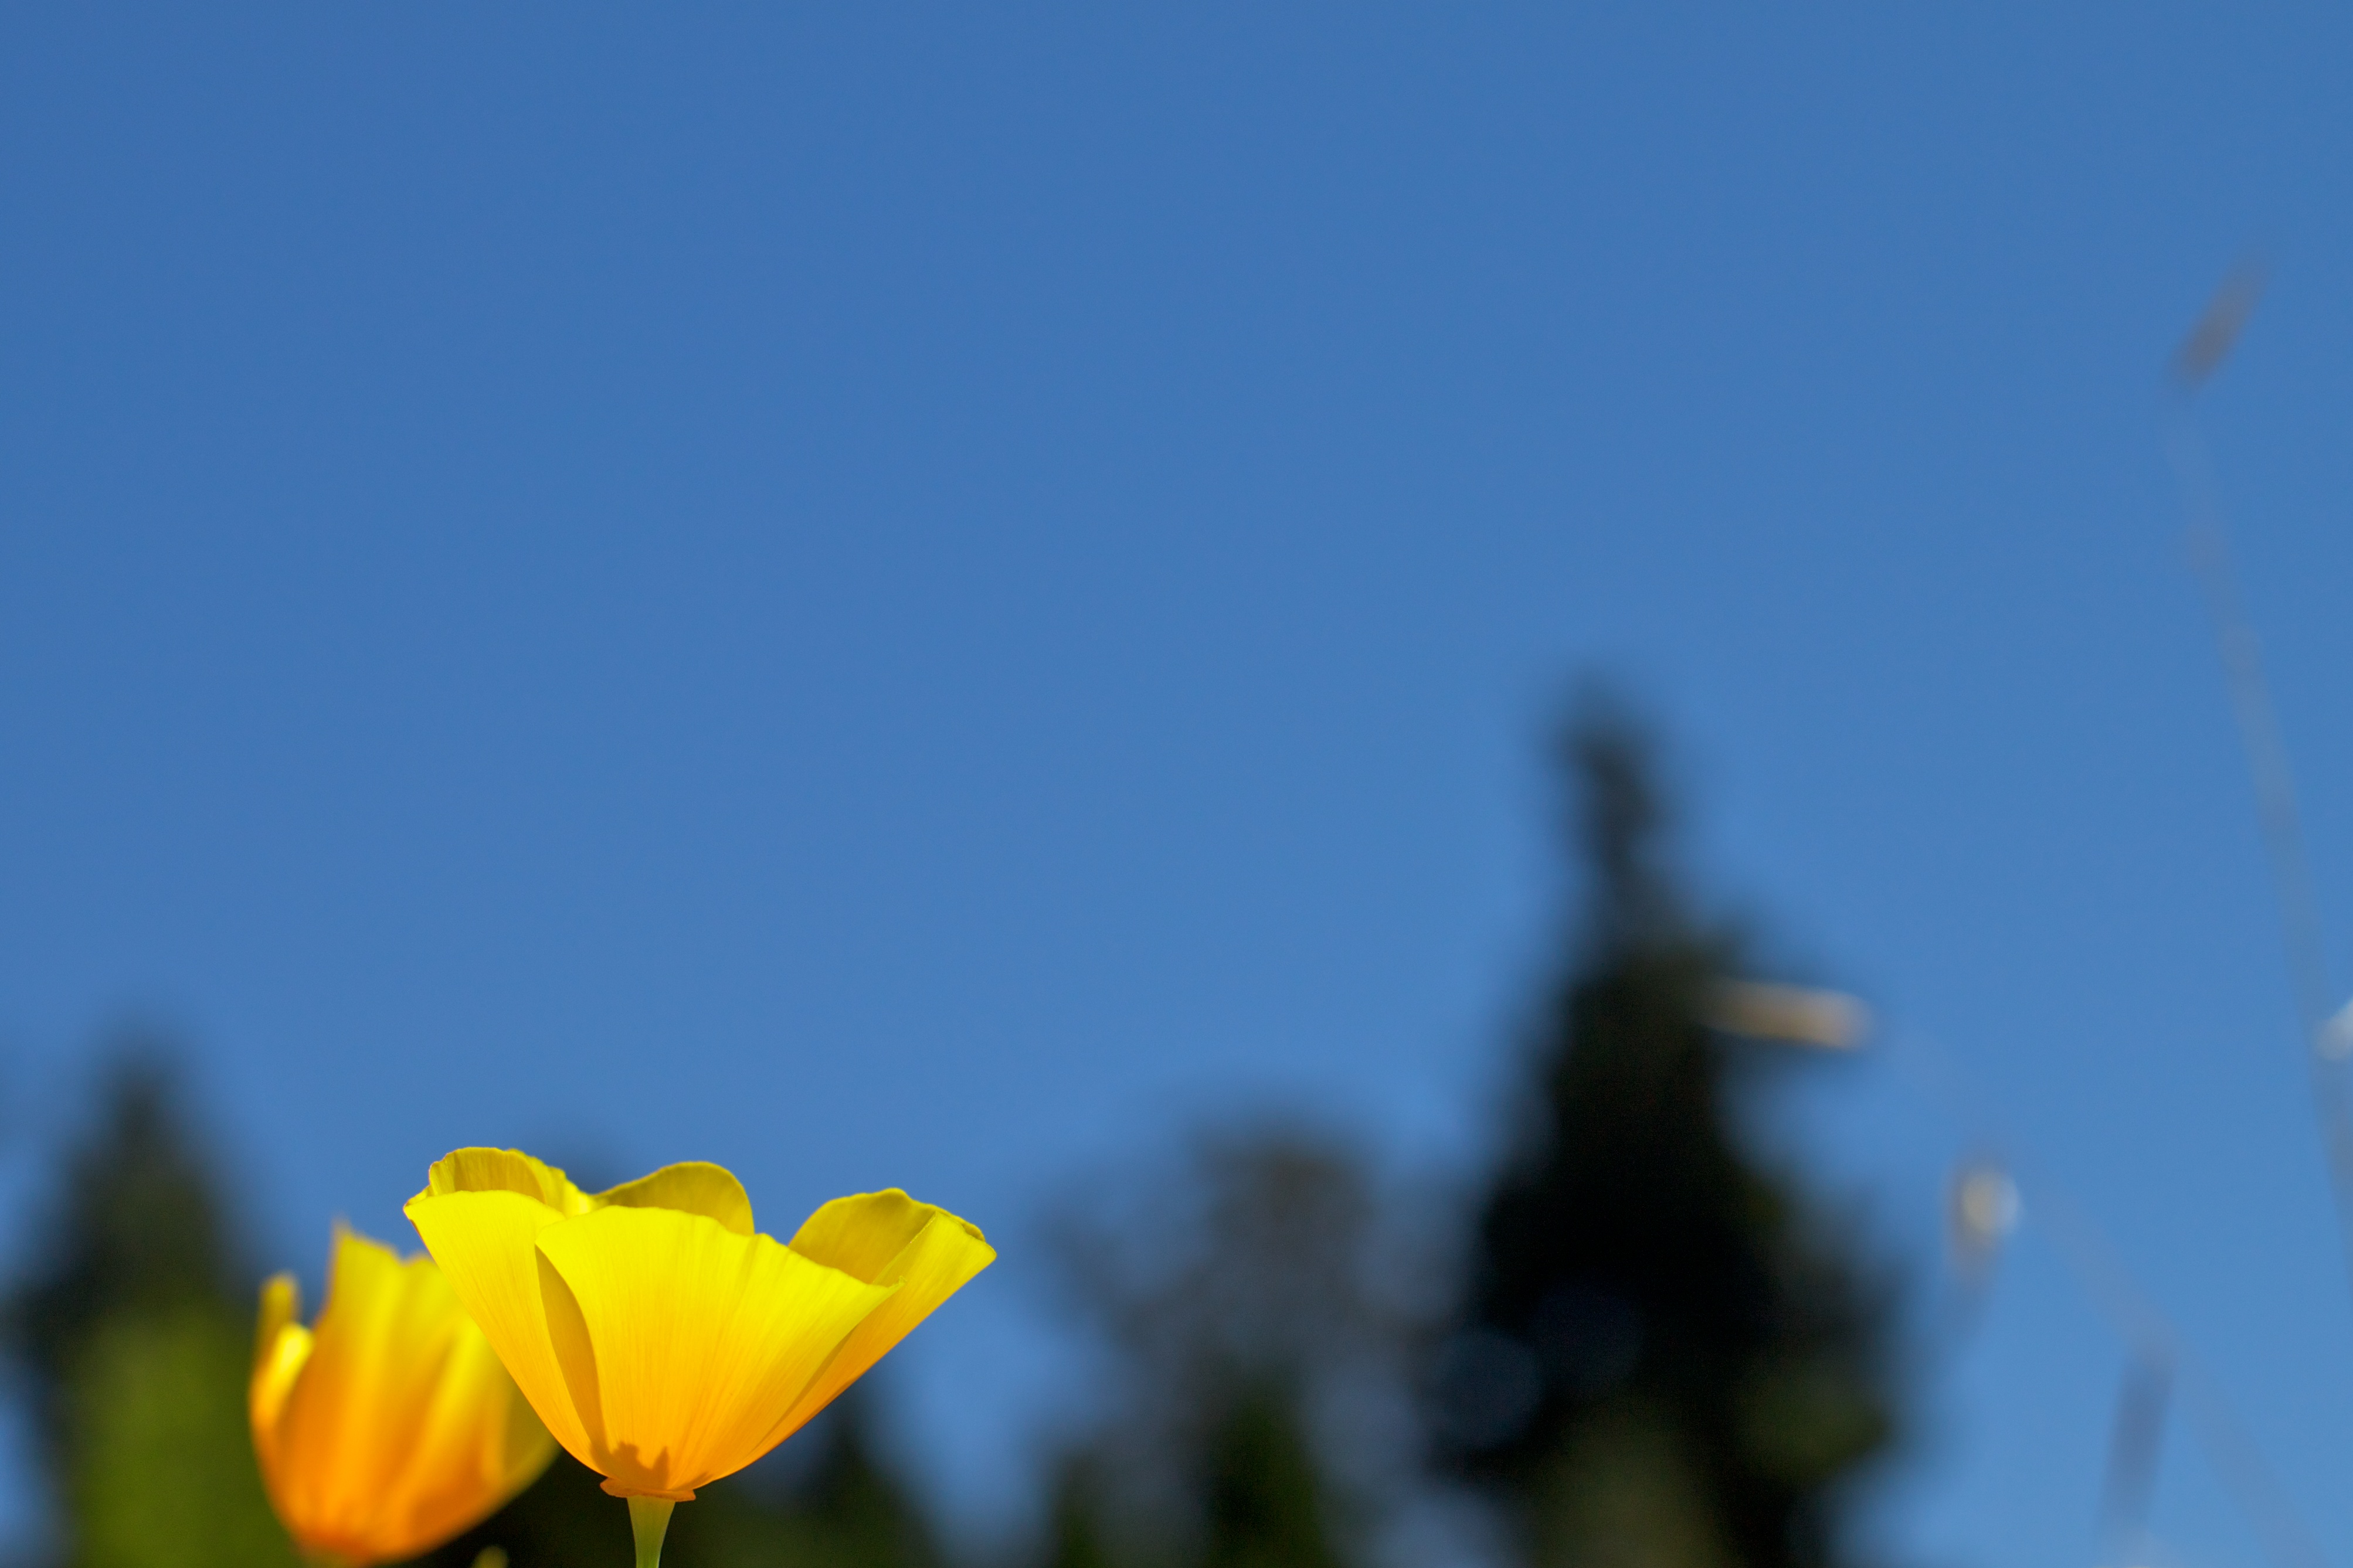
plant, sky, flower, poppy, flowering plant, land plant